2010 Times Square car bombing attempt

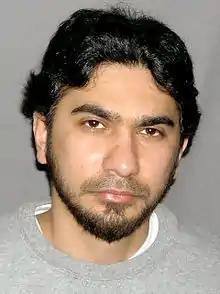
Faisal Shahzad's mugshot

Faisal Shahzad was born in Pakistan in 1979 to a wealthy, well-educated family. His father, a former Pakistan Air Force Vice Marshal, is deputy director general of the Civil Aviation Authority of Pakistan. Shahzad attended primary school in Saudi Arabia, and then studied in Pakistan. Arriving in the U.S. in 1999 on an F-1 student visa, he studied at now-defunct Southeastern University. In 1999 the United States Customs Service placed him on its travel lookout list. He transferred in 2000 to the University of Bridgeport, receiving a B.A. in 2002, and an M.B.A. in 2005. In 2004, in an arranged marriage, he married Huma Asif Mian, a Colorado-born U.S. citizen who had just graduated from the University of Colorado at Boulder.